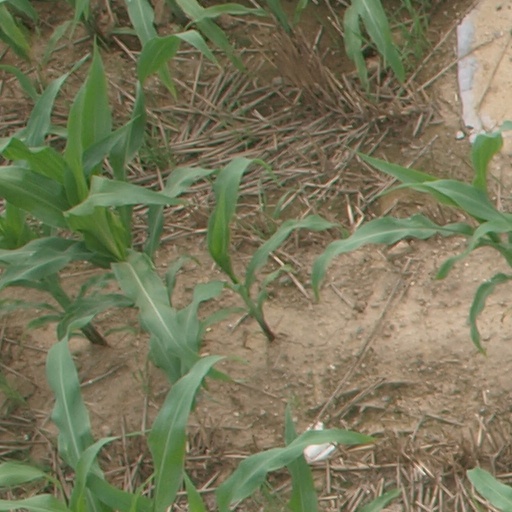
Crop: maize; corn